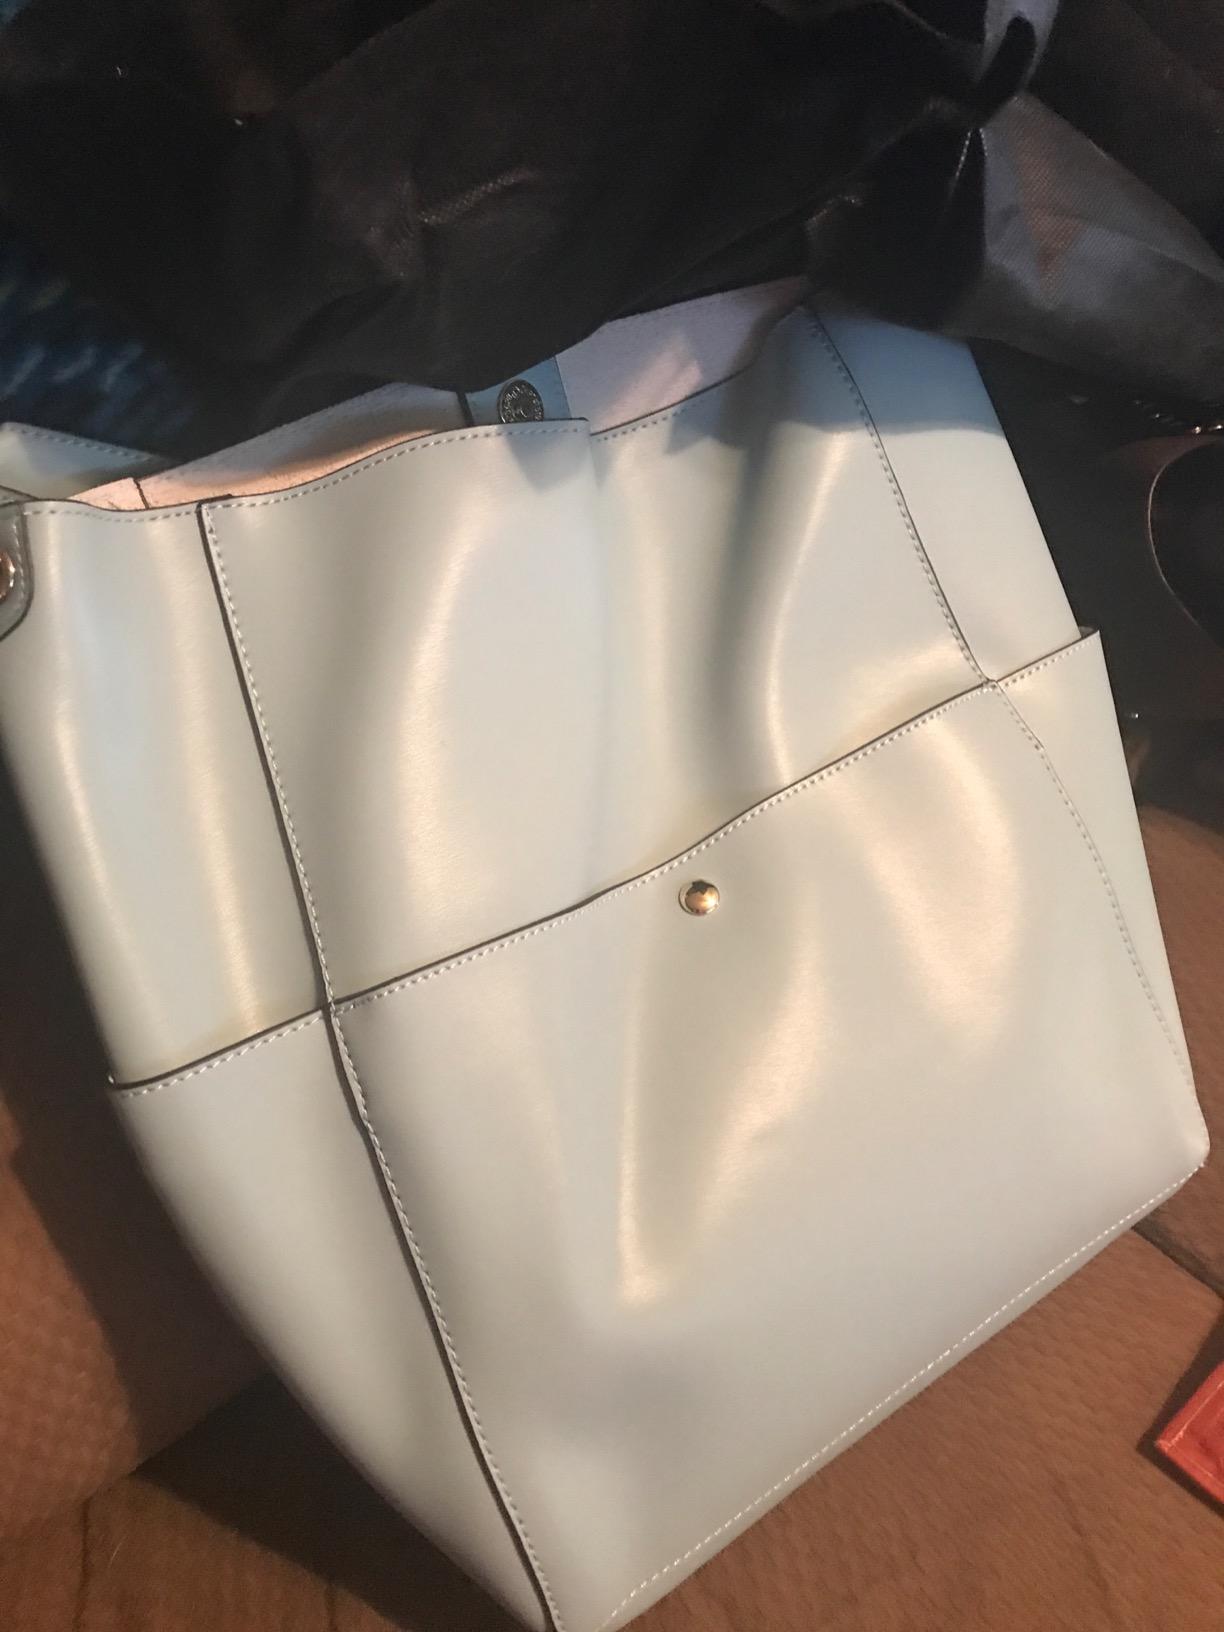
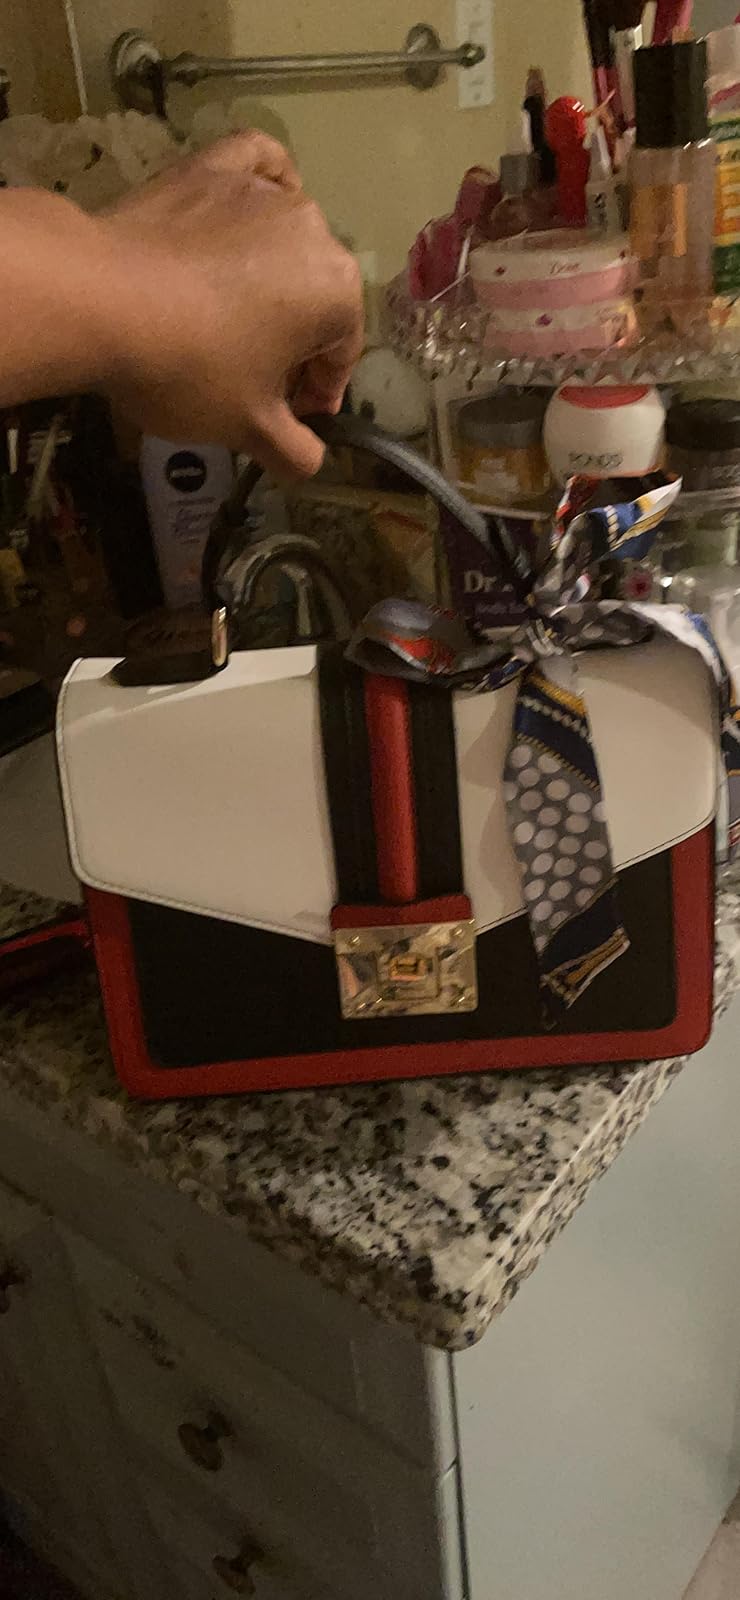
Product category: accessories_handbag
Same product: no